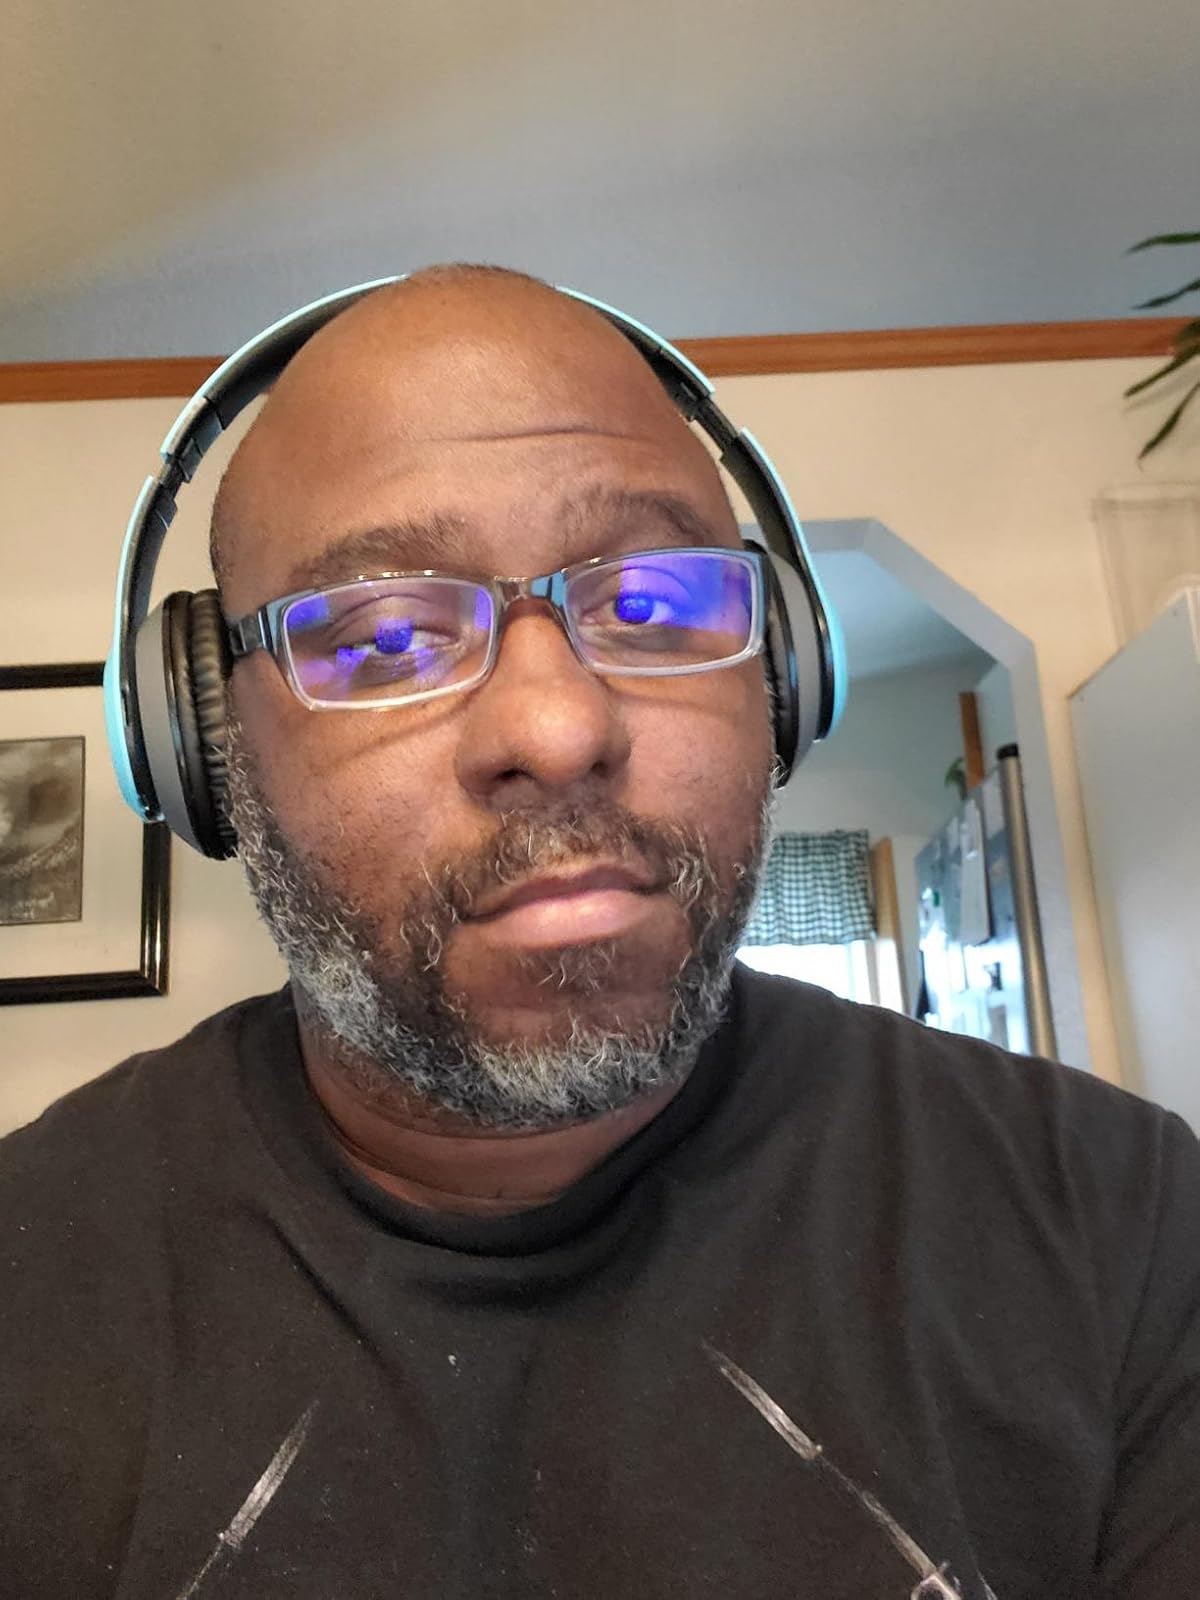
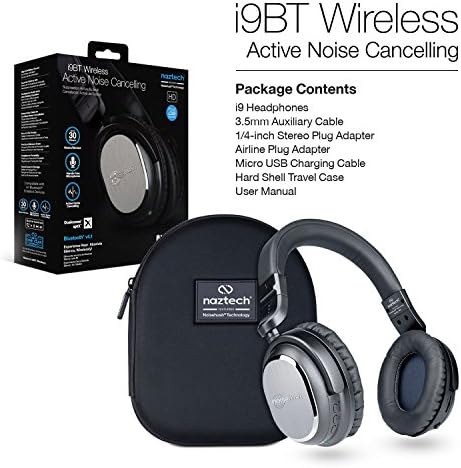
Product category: headphones
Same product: no